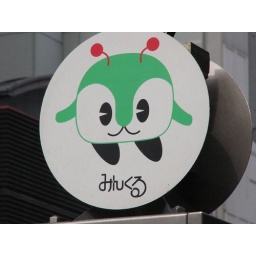
Taken at a bus stop in Ginza, I think. What a cute little guy!